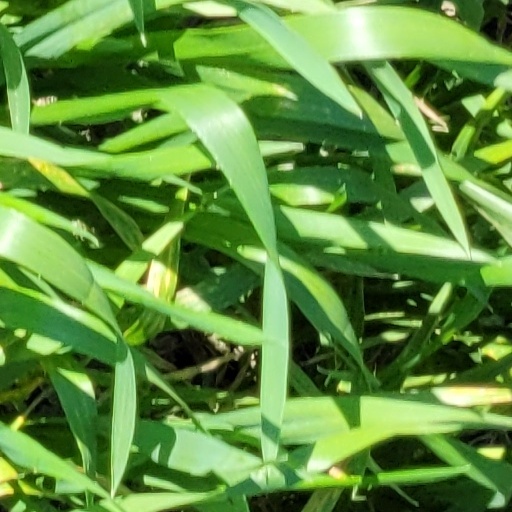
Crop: wheat